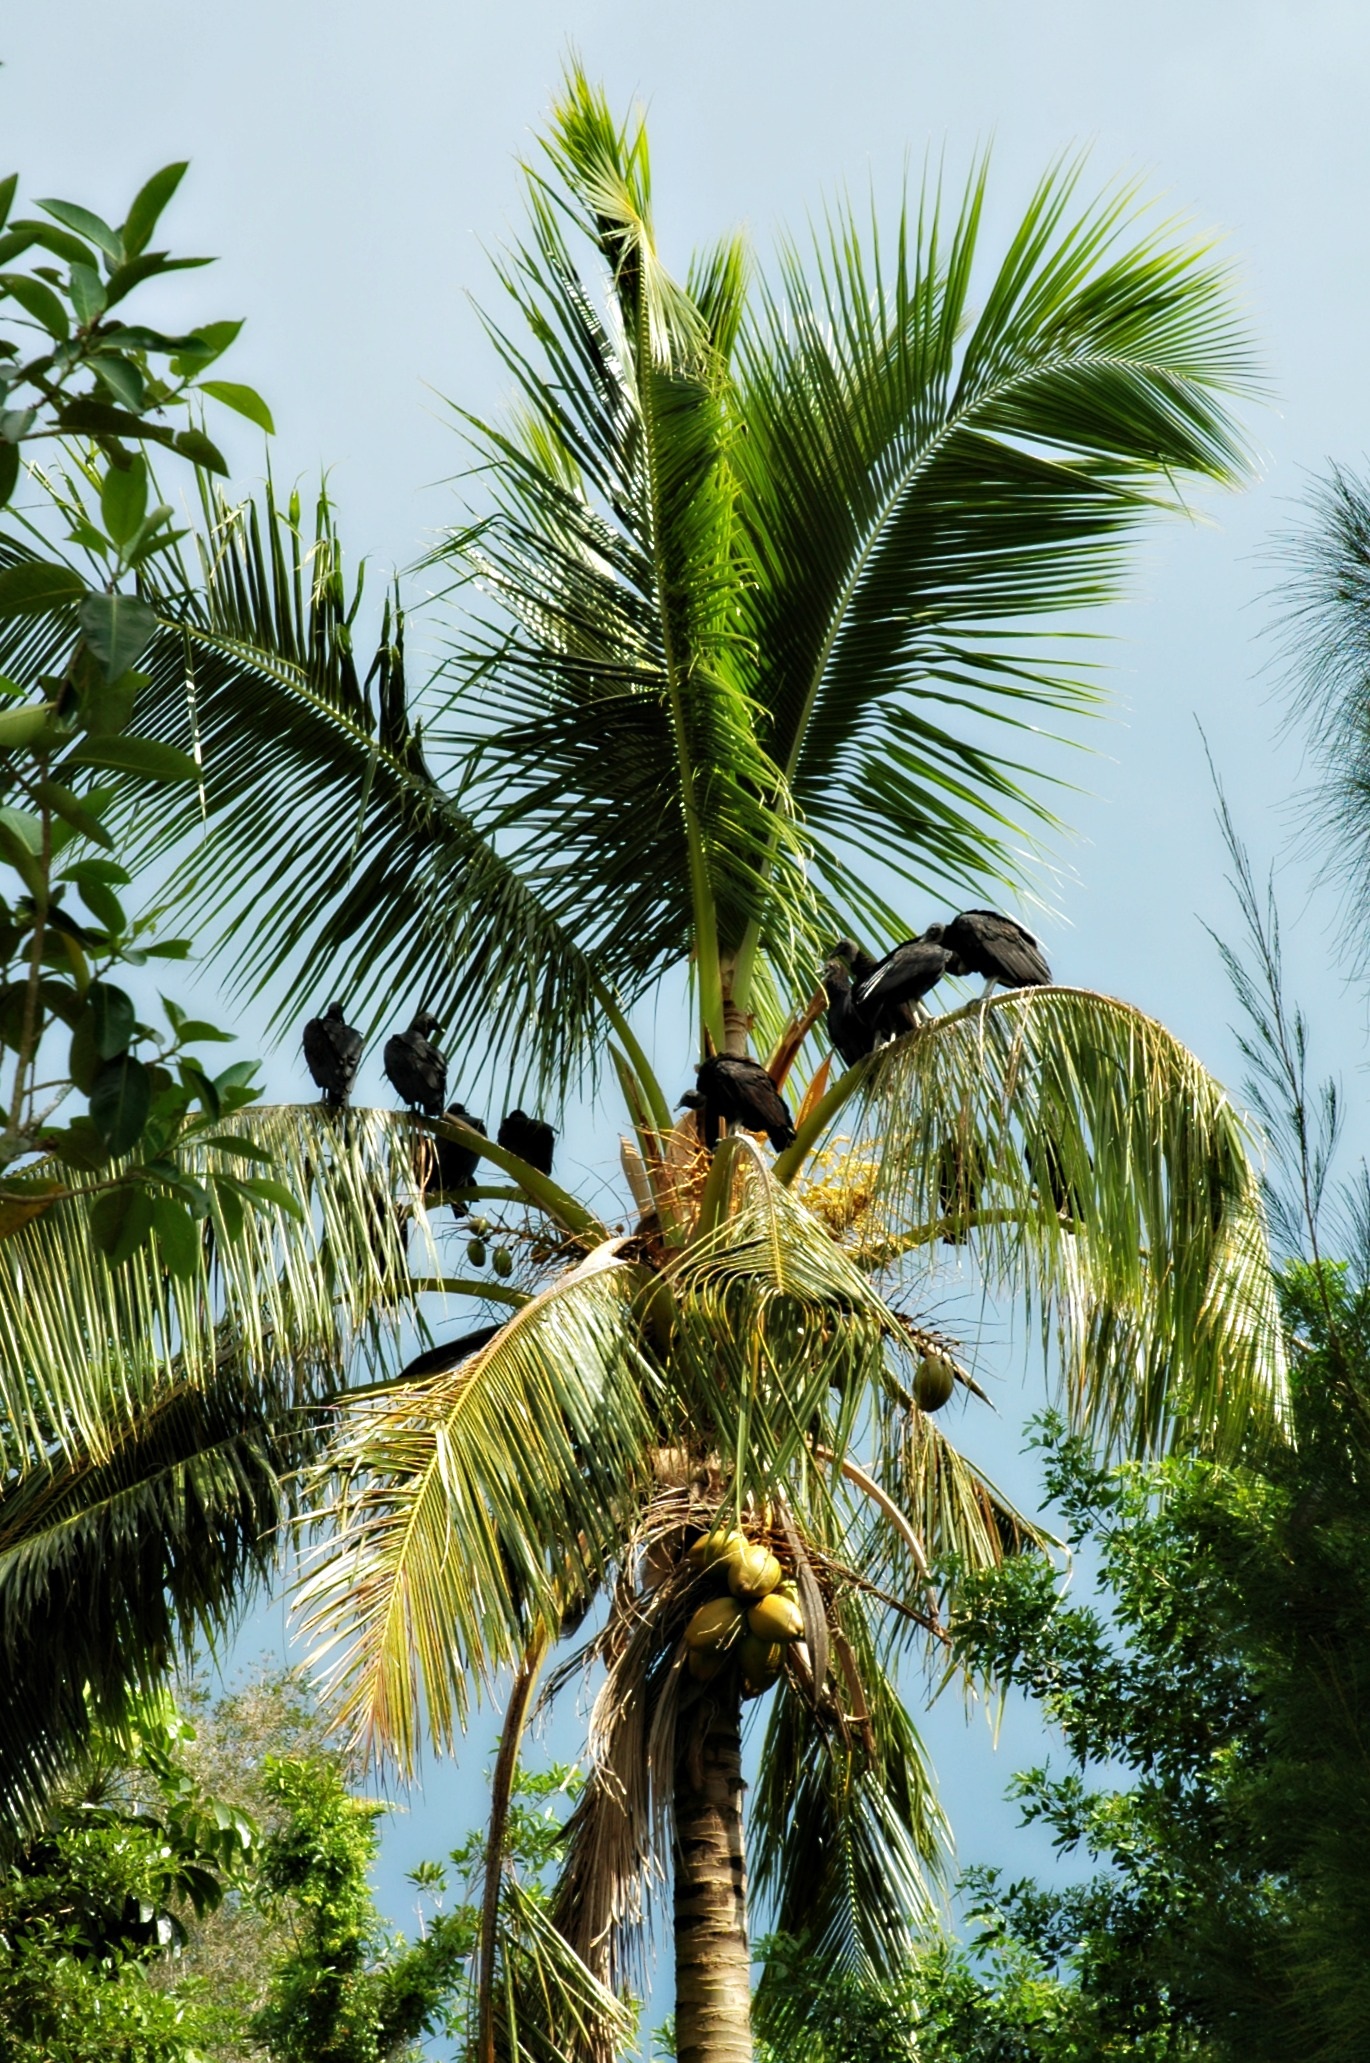
tree, nature, plant, palm tree, leaf, flower, jungle, produce, botany, flora, birds, rainforest, tropics, prey, flowering plant, date palm, woody plant, land plant, arecales, palm family, borassus flabellifer, elaeis